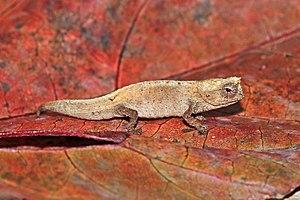
Brookesia tuberculata est une espèce de sauriens de la famille des Chamaeleonidae.